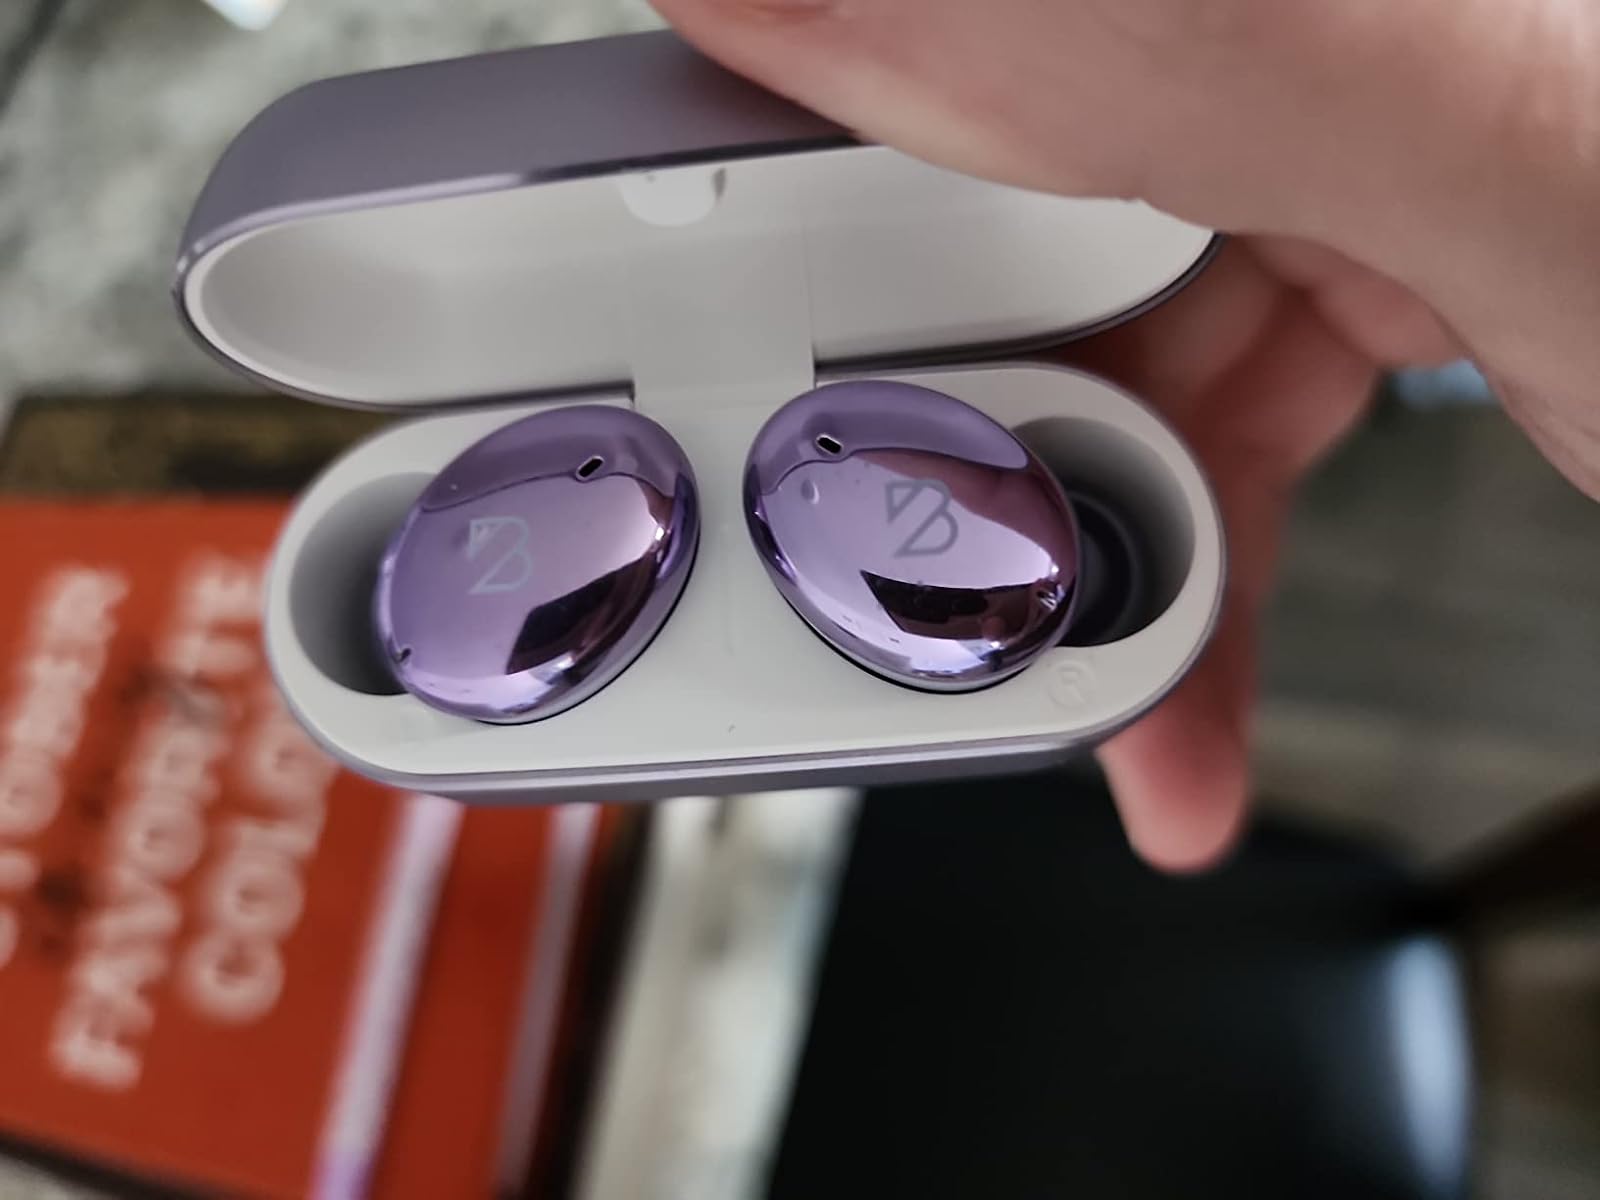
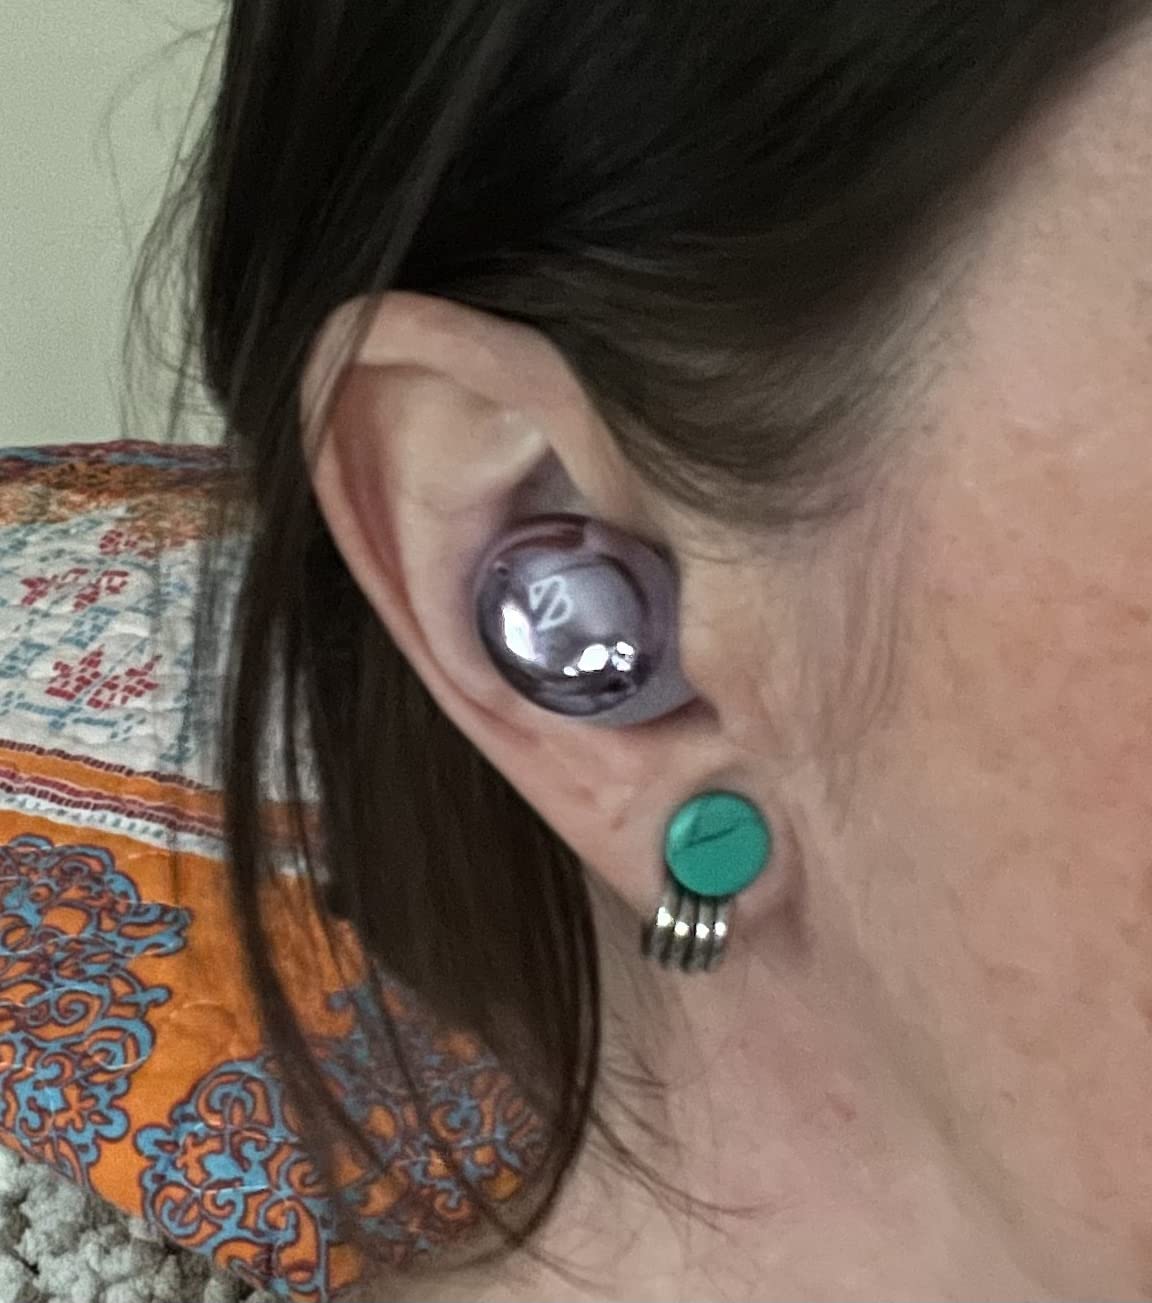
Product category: earbuds
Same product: yes